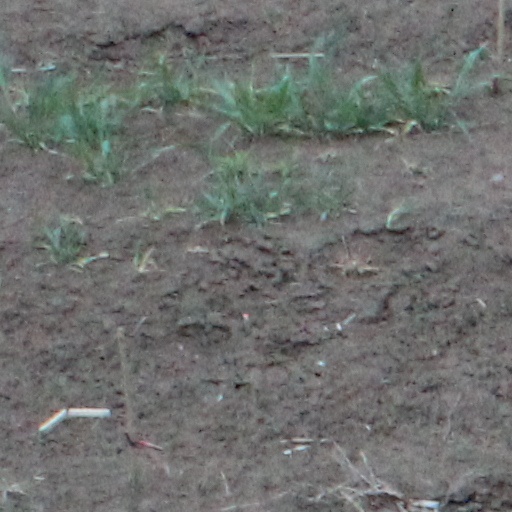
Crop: wheat